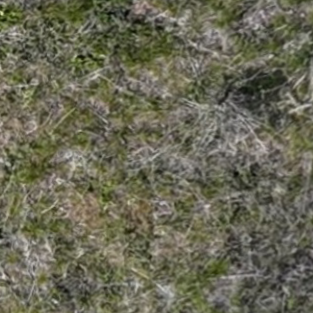
Month: may